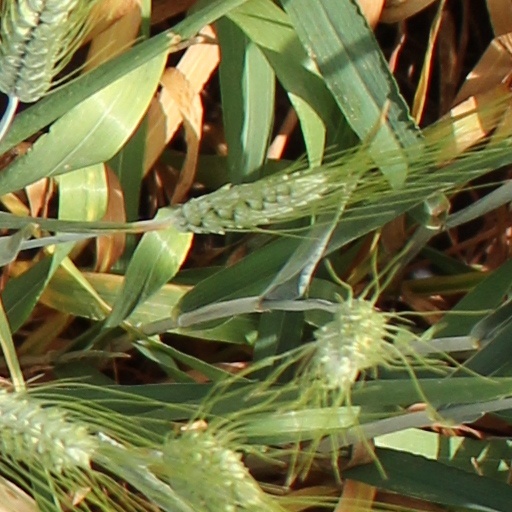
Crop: wheat